List of Tropical-Rouge! Pretty Cure episodes

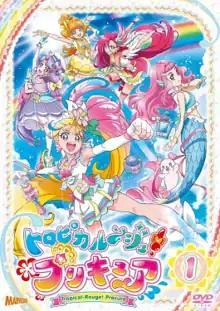
Cover of the first home media release of the series, featuring (clockwise from top) Cure Papaya, Cure Flamingo, Laura, Kururun, Cure Summer, and Cure Coral

Tropical-Rouge! PreCure is the eighteenth television anime series in Izumi Todo's "Pretty Cure" franchise, produced by ABC Television and animated by Toei Animation. The series aired in Japan from February 28, 2021, to January 30, 2022, succeeding "Healin' Good PreCure" in its initial time slot, and was succeeded by "Delicious Party PreCure". The opening theme is "Viva! Spark! Tropical-Rouge! Pretty Cure" (Viva！Spark！トロピカル～ジュ！プリキュア) by Machico while the first ending theme is "Tropical I・N・G" (トロピカ I・N・G) by Chihaya Yoshitake. Starting from episode 17, "Aiming to Go My Way!!" (あこがれ Go My Way!!) by Chihaya Yoshitake and Rie Kitagawa is used as the second ending theme.